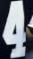
Number: 4